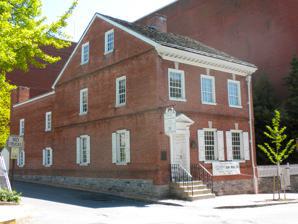
Building: Andrew Ellicott House
Country: United States of America
Year built: 1780
Historic house in Pennsylvania, United States United States historic place Sehner-Ellicott-Von Hess House U.S. National Register of Historic Places Ellicott House, April 2010 Show map of Pennsylvania Show map of the United States Location 123 N. Prince St., Lancaster, Pennsylvania Coordinates 40°2′22″N 76°18′28″W / 40.03944°N 76.30778°W / 40.03944; -76.30778 Area 0.2 acres (0.081 ha) Built c. 1780 Built by Sehner, George Architectural style Georgian NRHP reference No. 72001128 Added to NRHP January 13, 1972 Sehner-Ellicott-Von Hess House is a historic home located at 123 N. Prince Street, Lancaster, Pennsylvania. It was built about 1780 by George Sehner, and is a finely restored house built in the Georgian style of architecture. It was occupied by Andrew Ellicott (1754–1820), first United States Surveyor General, from 1801 to 1813. Ellicott helped prepare Captain Meriwether Lewis for his exploration of the Louisiana Purchase. It was listed on the National Register of Historic Places in 1972. It is now the home of the Historic Preservation Trust of Lancaster County , and open to visitors. References